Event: Ecuador Earthquake
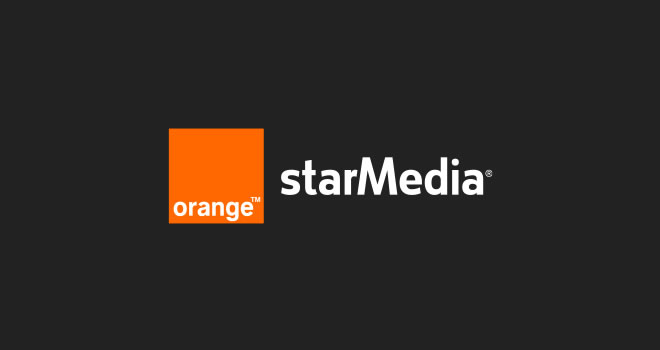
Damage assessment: no_damage